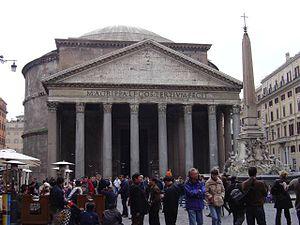
Le temple d'Isis ou Iséum, en latin Iseum, est un ancien sanctuaire, aujourd'hui disparu, dédié à la déesse égyptienne Isis, situé au Champ de Mars, à Rome, entre les Saepta et le temple de Minerve.
L'obélisque du Panthéon ou obélisque de la piazza della Rotonda fait partie de ces obélisques égyptiens de petite taille transportés à Rome pour orner le temple d'Isis.